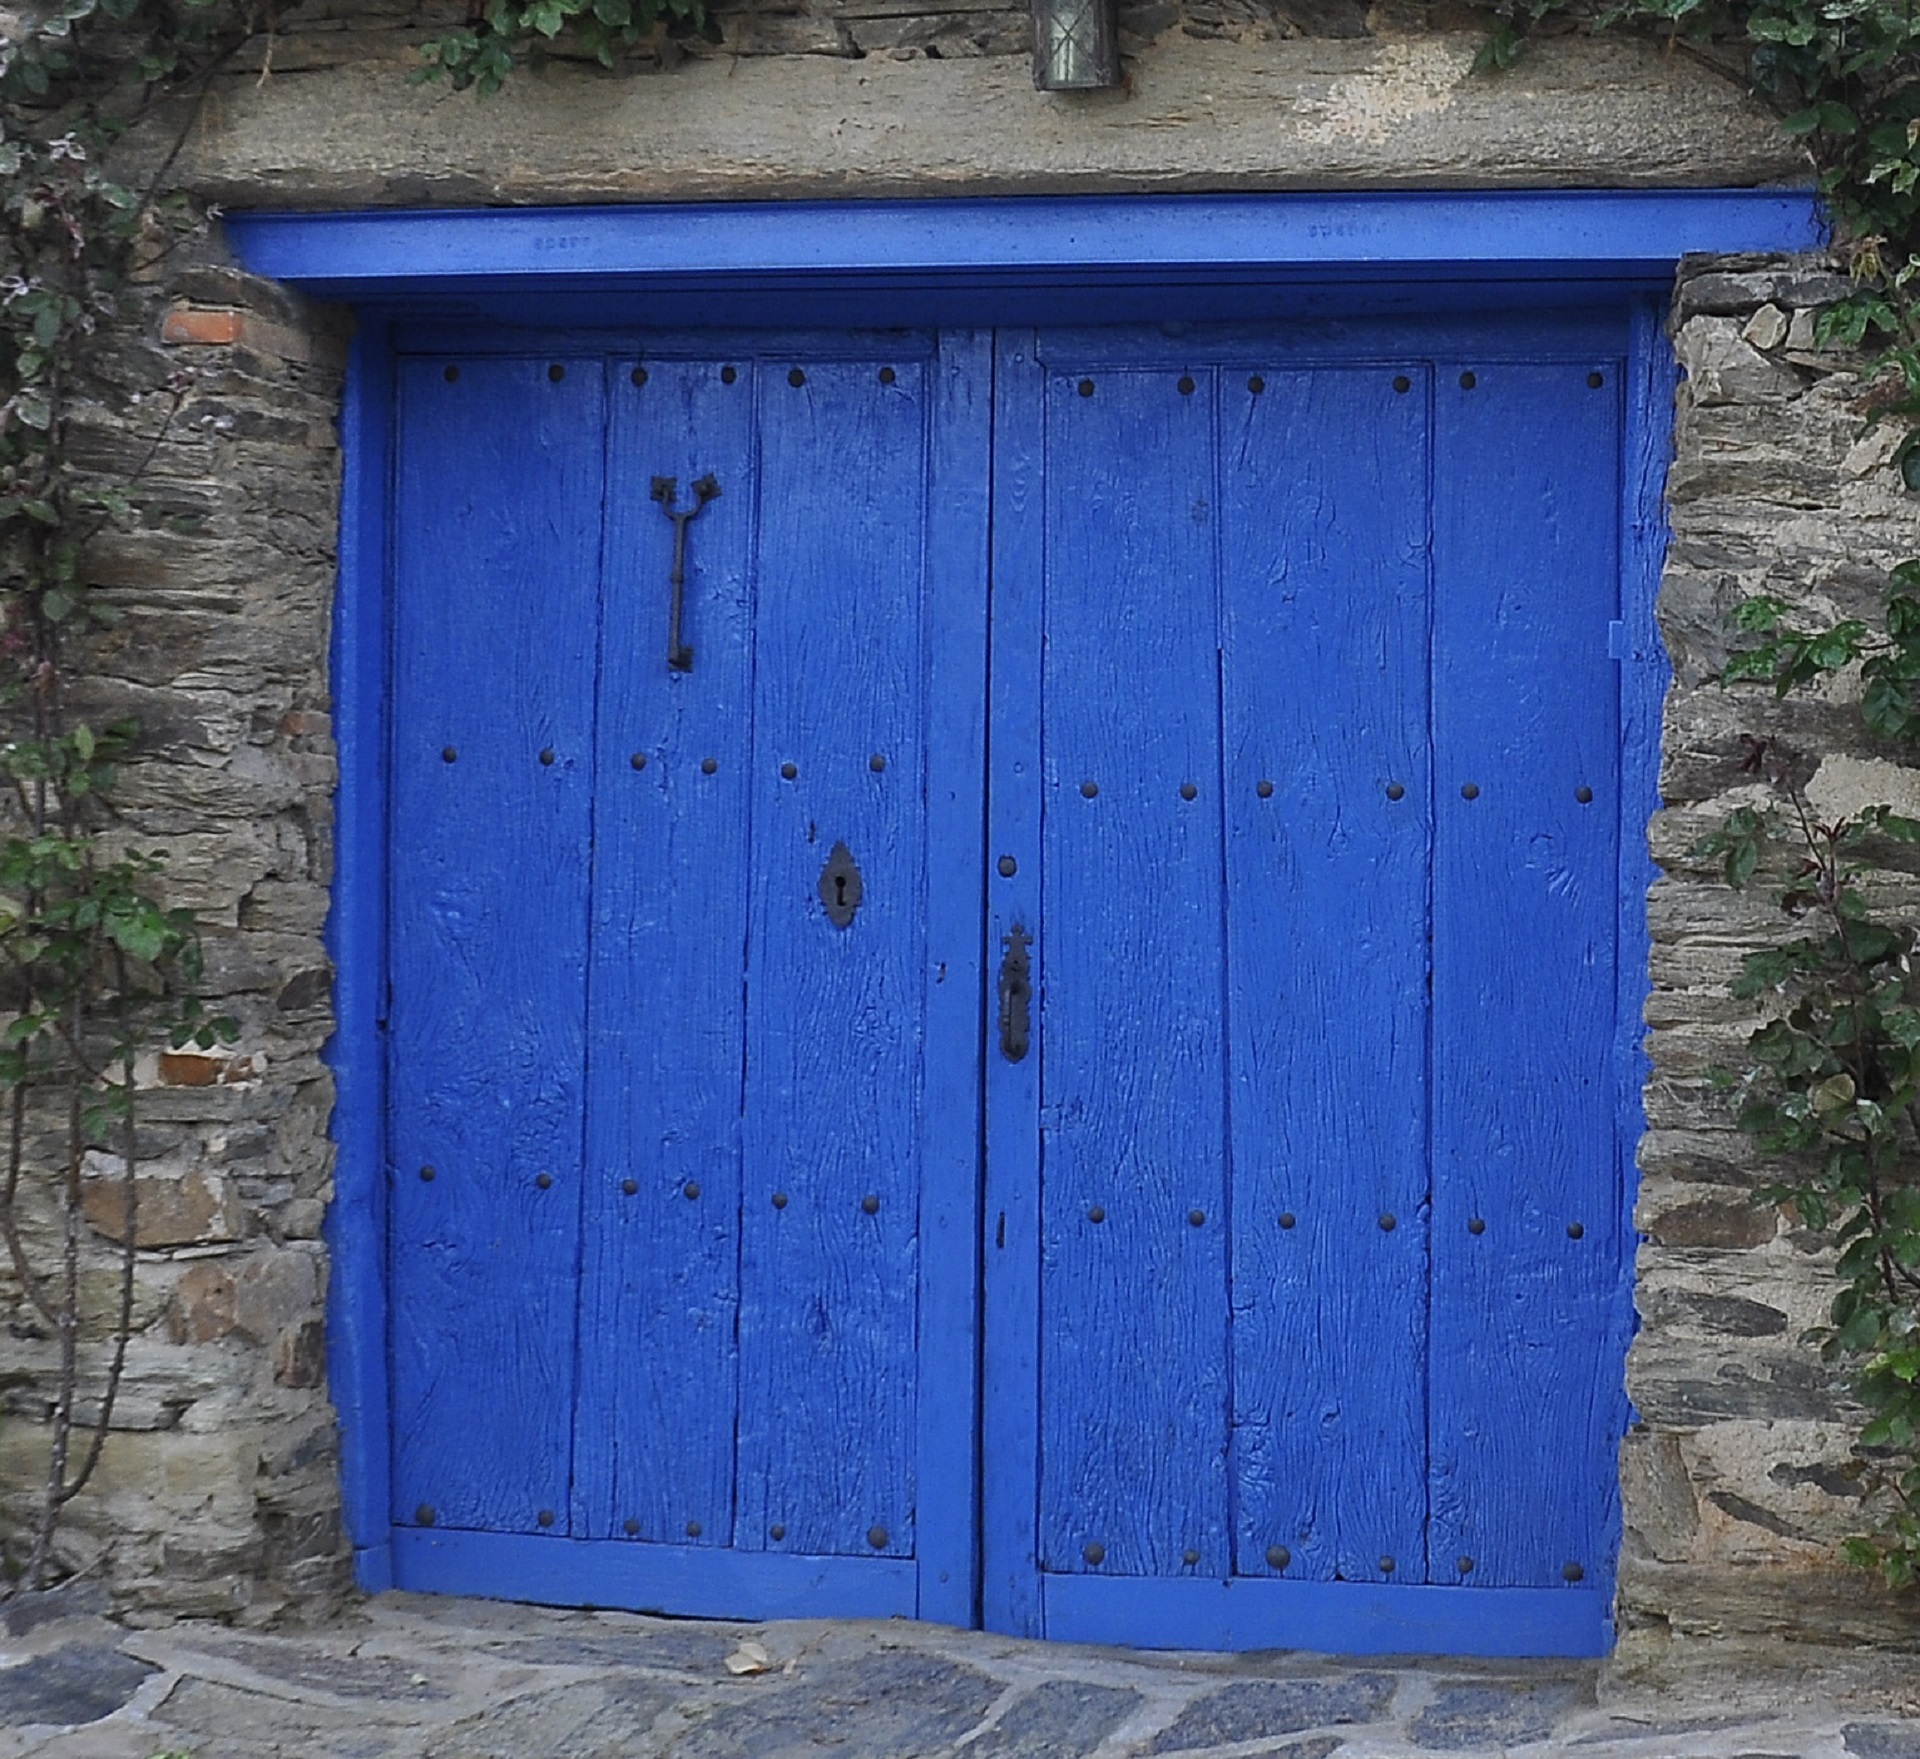
architecture, building, home, shed, exit, entrance, blue, residential, door, doorway, wooden, outhouse, closed, man made object, double doors